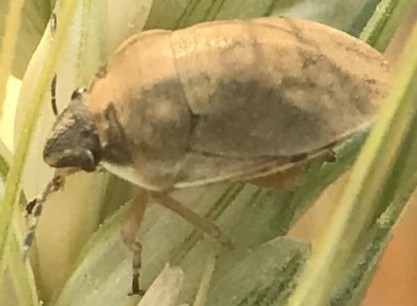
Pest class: occasional_pest